Ballblazer Champions

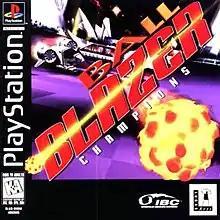

Ballblazer Champions is an action/sports video game released for the PlayStation console. It was developed by Factor 5 and published by LucasArts in North America and by CTO SpA in Europe. It is a remake of the 1985 video game "Ballblazer" that was released for the Commodore 64 and Atari 8-bit computers.